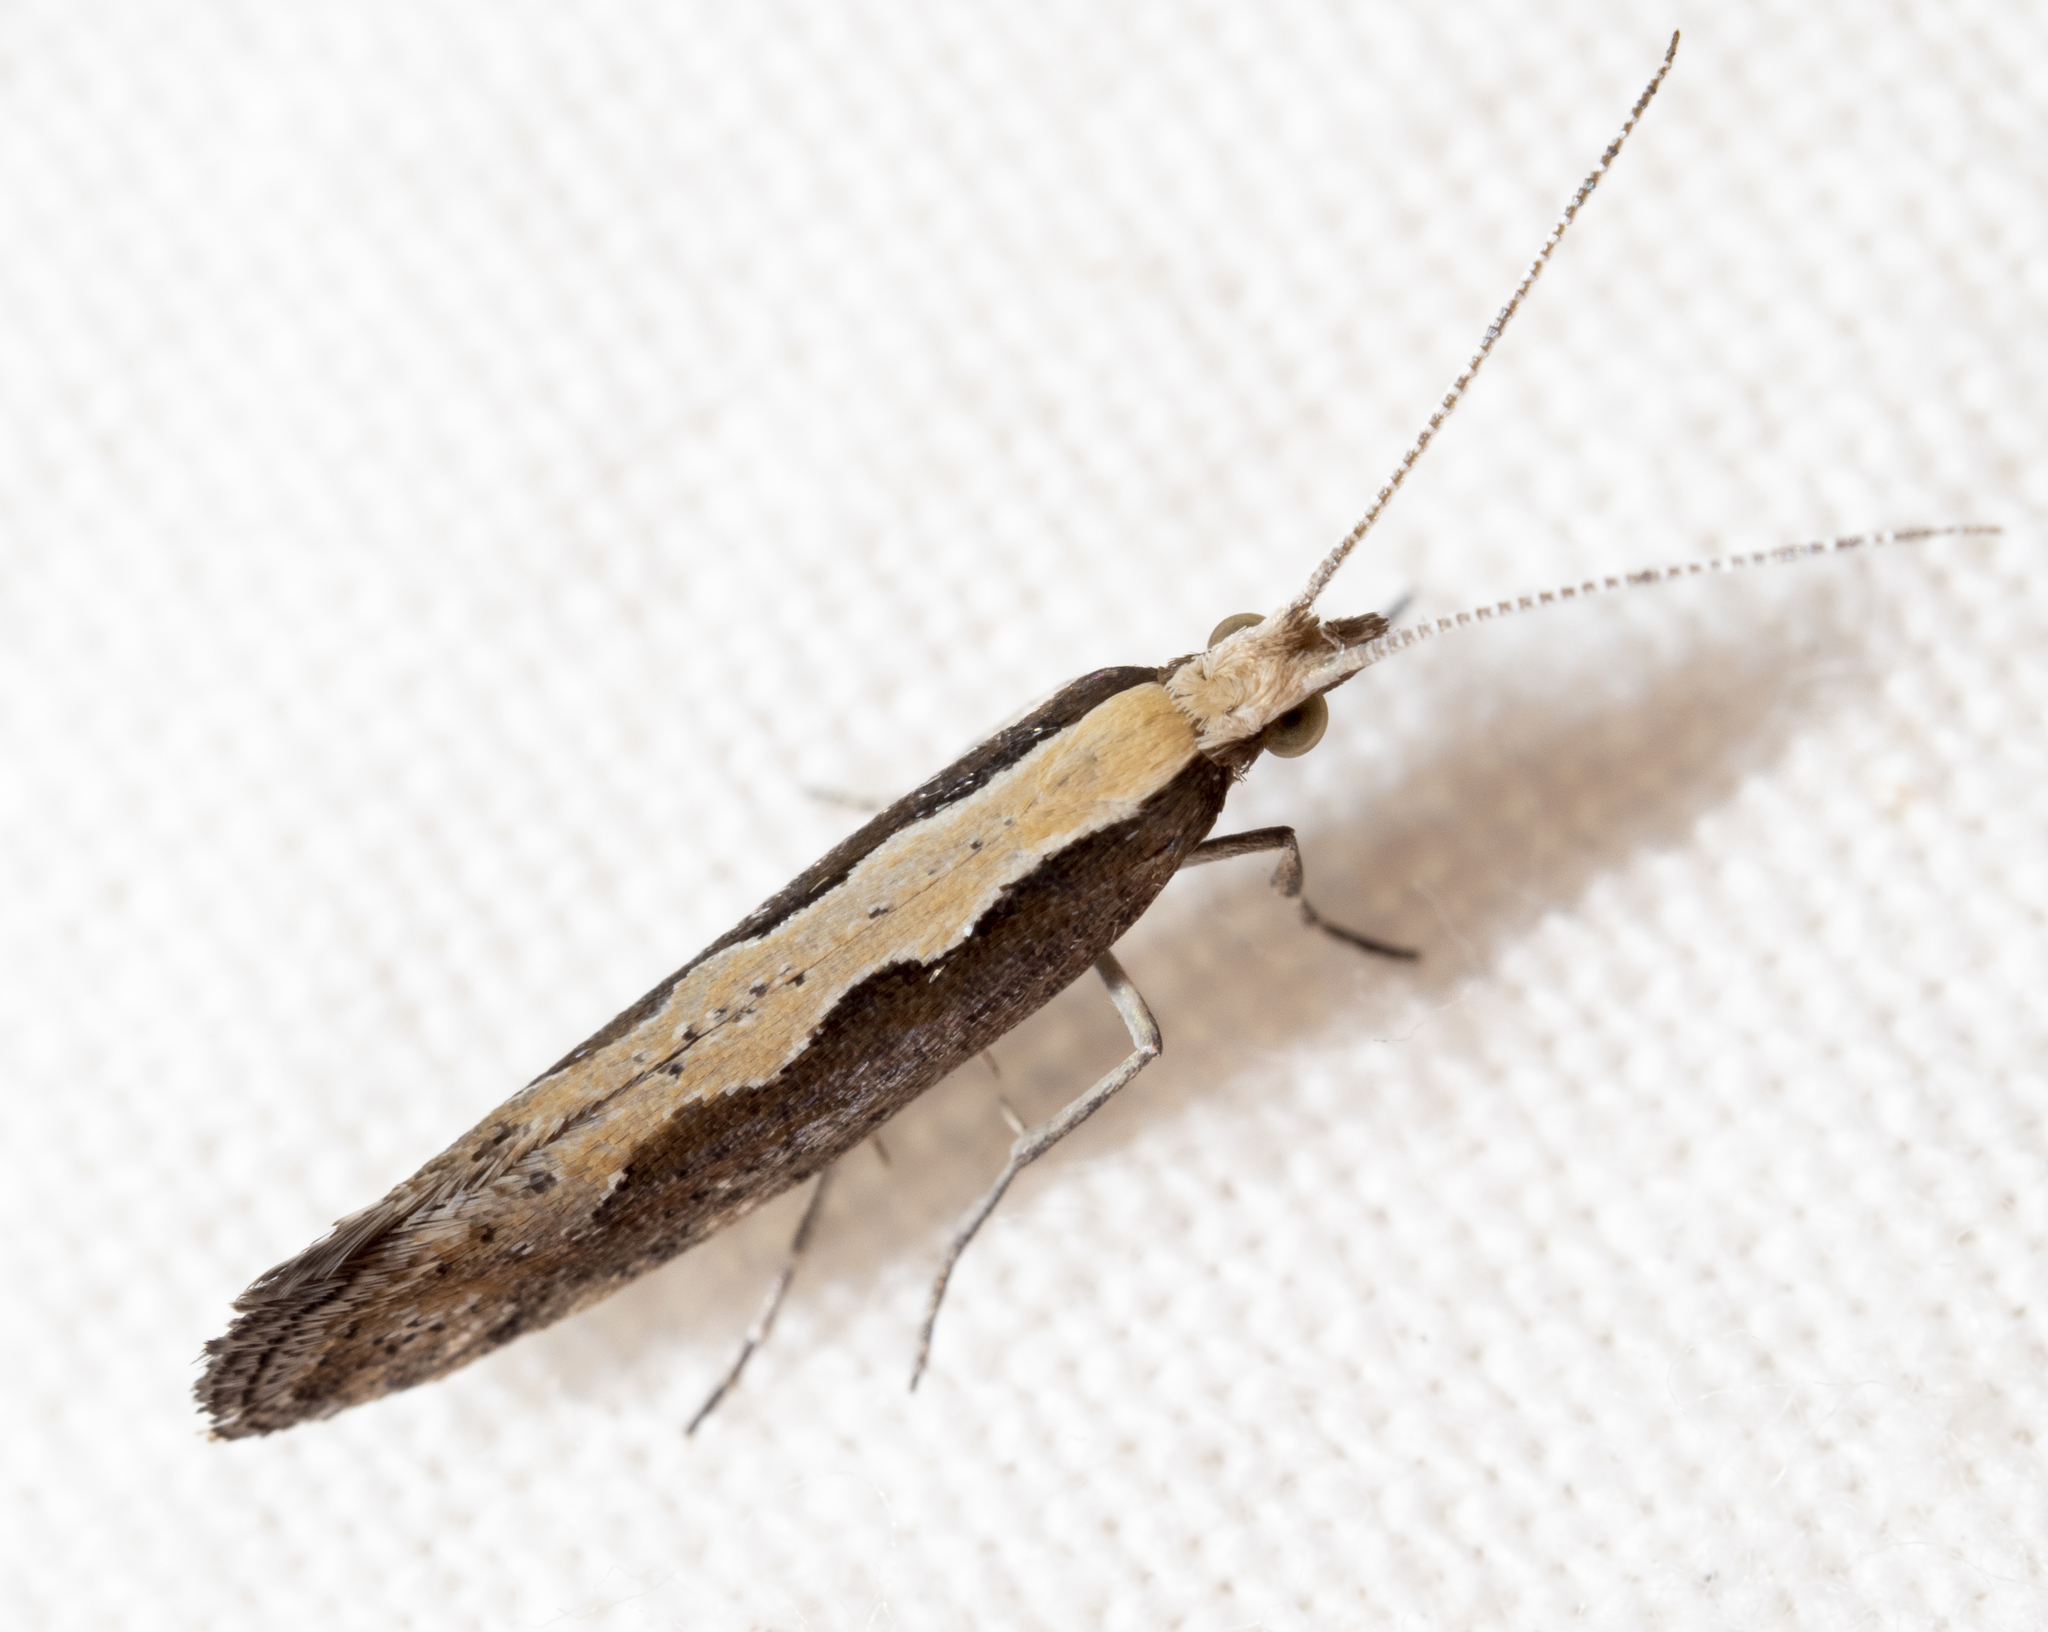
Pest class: diamondback_moth